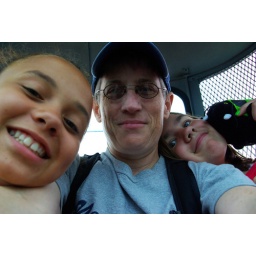
3 girls in the sky ride